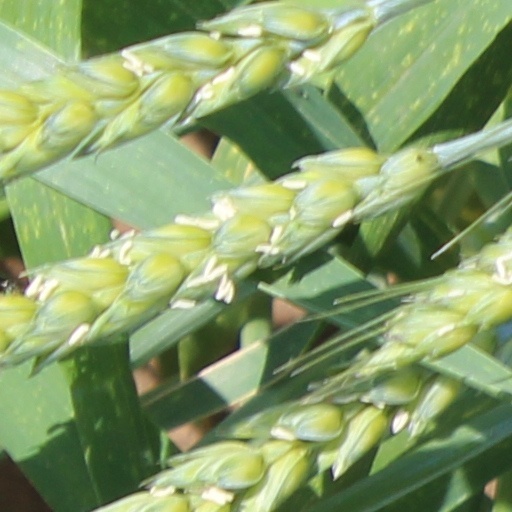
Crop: wheat